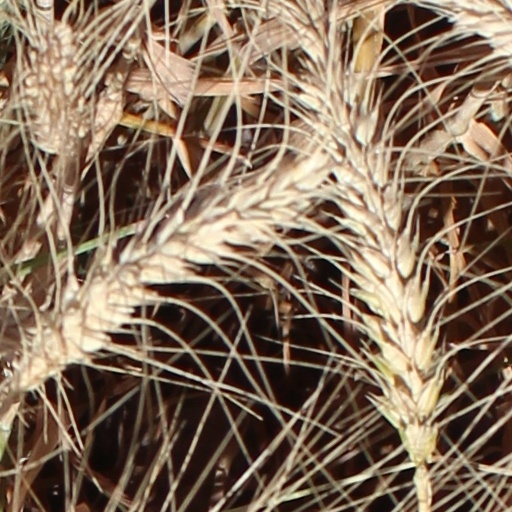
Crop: wheat